Fabry (crater)

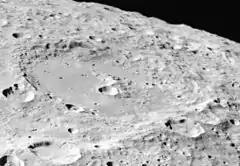
Oblique Apollo 16 mapping camera image

Fabry is a large lunar impact crater of the form termed a walled plain. It is located on the far side of the Moon, just beyond the northeastern limb. Parts of this area are sometimes brought into view by the effects of libration, but the terrain is seen from the edge and so not much in the way of detail can be observed.